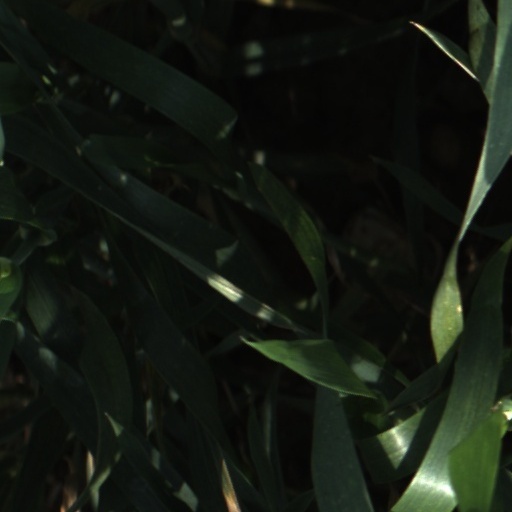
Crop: wheat